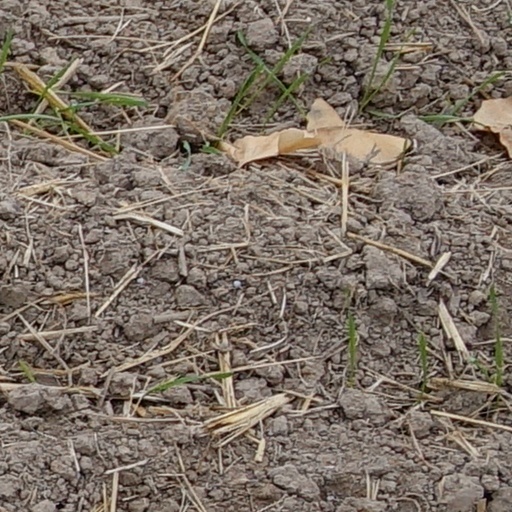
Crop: wheat